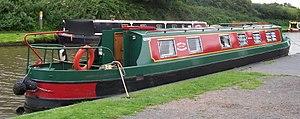
Un coche de plaisance, ou péniche de plaisance, est un type de bateau de plaisance utilisé comme résidence sur les eaux intérieures. Il est l'équivalent fluvial du camping-car.